Jacques Philippe Bonnaud

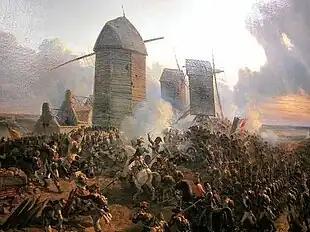
Battle of Tourcoing, 18 May 1794

In the Battle of Tourcoing on 18 May 1794, 82,000 French troops temporarily led by Joseph Souham defeated 74,000 Coalition soldiers under Prince Josias of Saxe-Coburg-Saalfeld. With the divisions of Souham and Jean Victor Marie Moreau forming a salient at Menen (Menin) and Kortrijk (Courtrai), Karl Mack von Leiberich drew up a plan by which six Coalition columns would encircle them. François Sébastien Charles Joseph de Croix, Count of Clerfayt commanded 19,600 troops of the northern pincer. The southern pincer was formed by columns led by Georg Wilhelm von dem Bussche (4,000), Otto (10,000), the Duke of York (10,750), Franz Joseph, Count Kinsky (11,000) and Archduke Charles, Duke of Teschen (18,000), going from north to south. If the French defenders were passive all would have gone well, but execution of Mack's plan demanded rapid movement according to a strict timetable. In the event, only York's and Otto's columns reached their prescribed jumping off points on the evening of 17 May. Clerfayt only crossed the Scheldt River early the next morning while Bussche was beaten and driven off. Kinsky pushed back Bonnaud's troops in his front but fell far behind schedule while Charles suffered an epileptic seizure, halting his progress. Pichegru was absent from his army so the French generals agreed to mount a counterattack under Souham's orders. While Moreau held off Clerfayt, Souham and Bonneau threw their 40,000 troops on the columns of York and Otto. As Souham's division pressed York and Otto from the north, Bonnaud's soldiers struck from the west, capturing ground behind York's column. By the afternoon of the 18th, Otto's men were forced back while York's troops barely cut their way out of the trap with a loss of 32 artillery pieces. After the defeat of the Coalition center, the columns of Clerfayt, Kinsky and Charles were ordered to retreat.